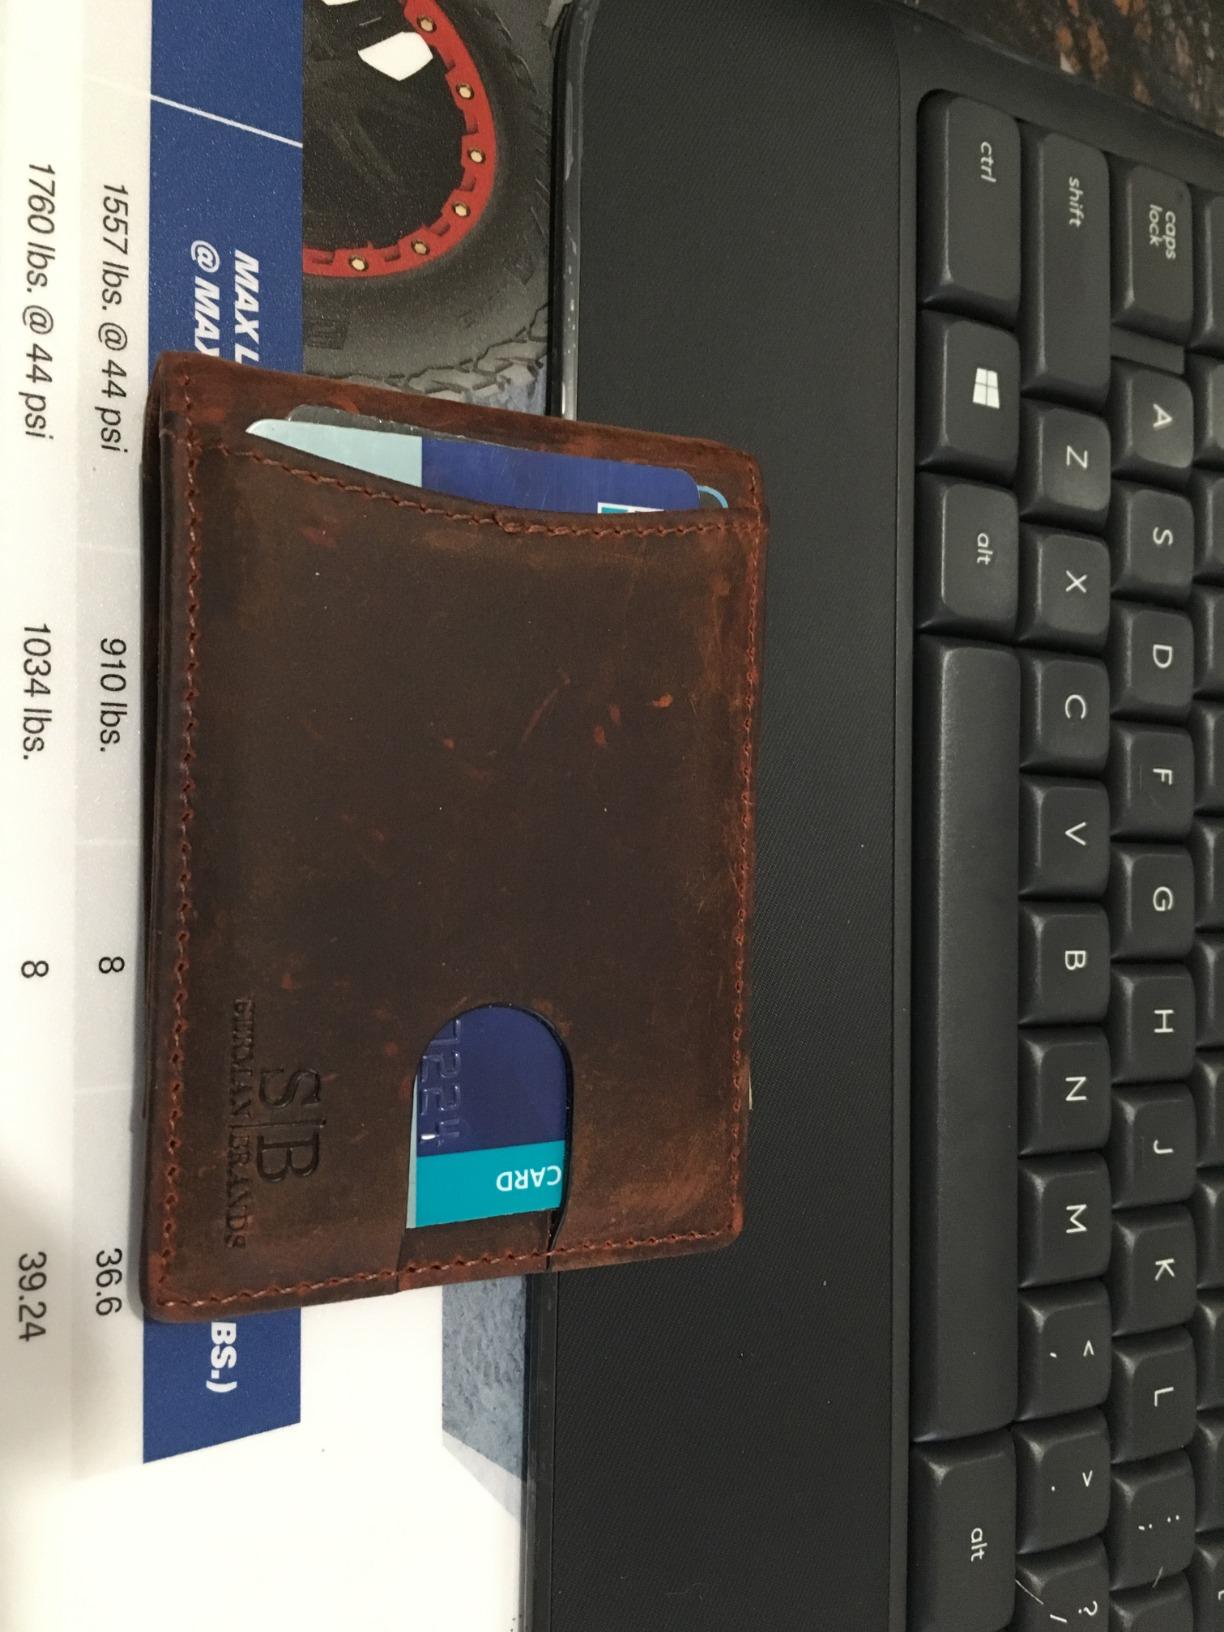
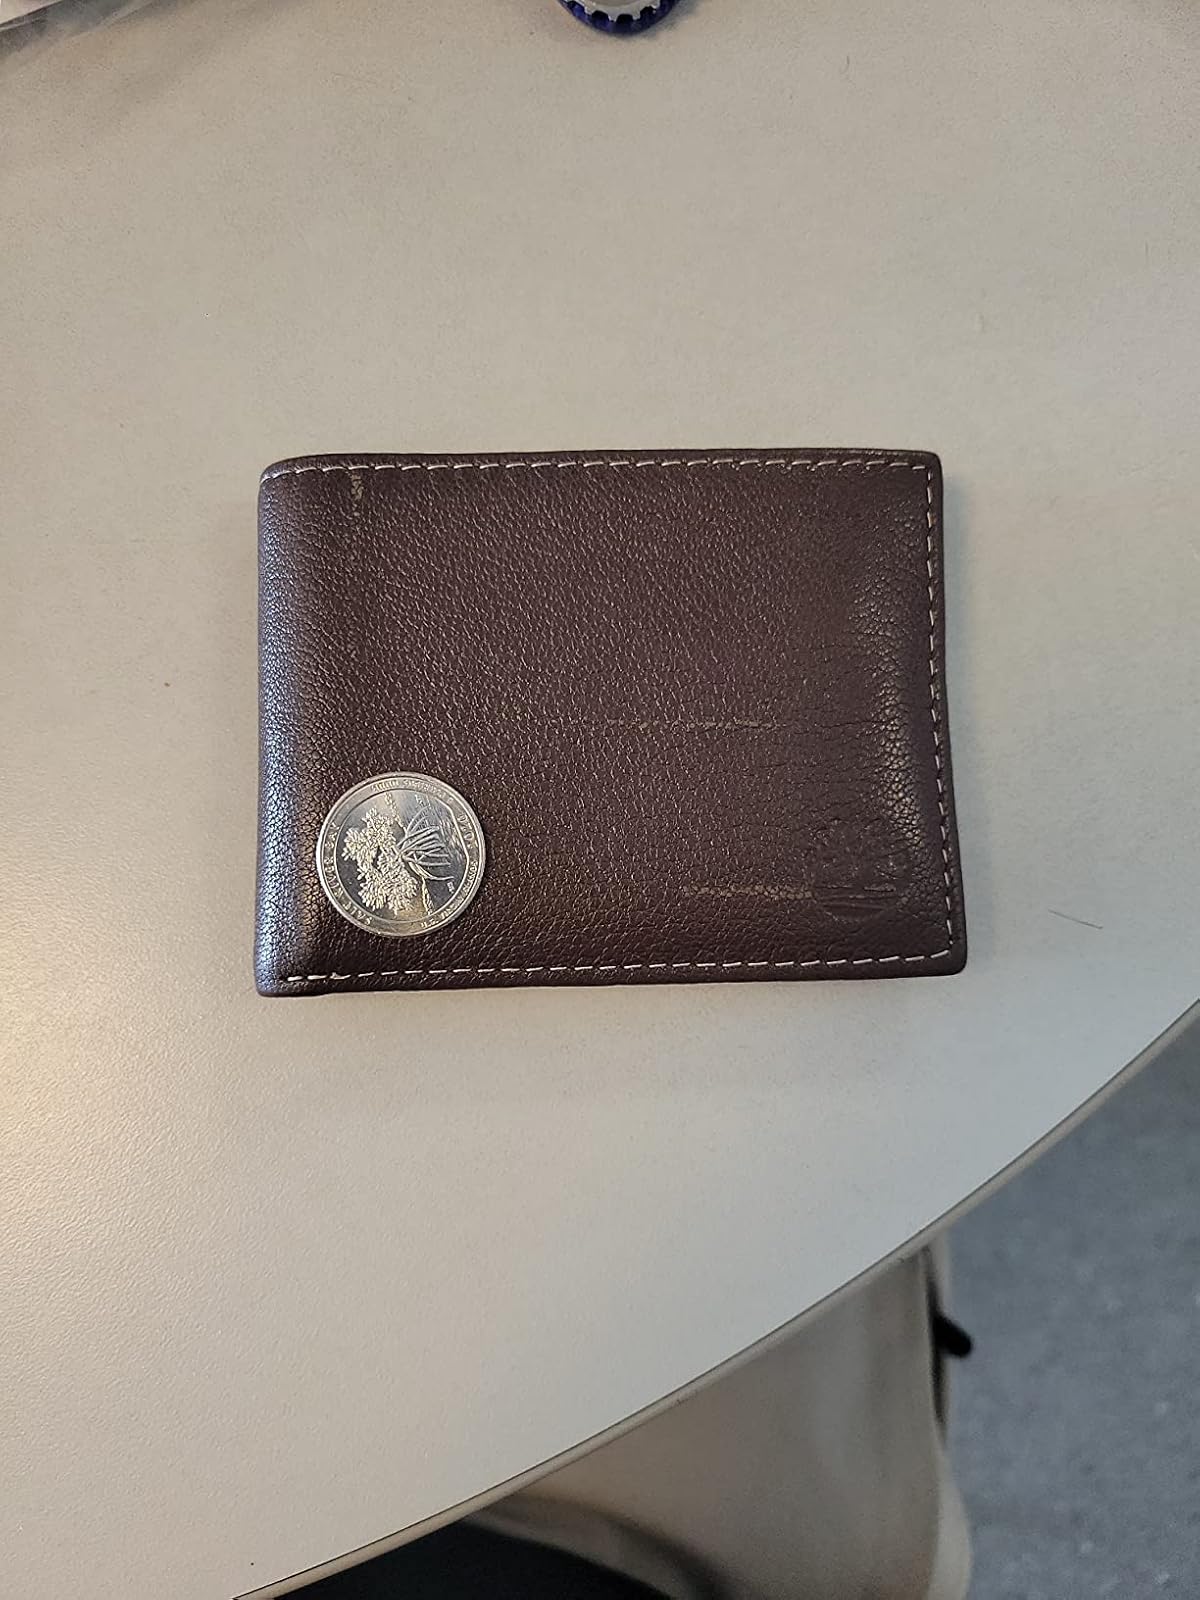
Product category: accessories_wallet
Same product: no